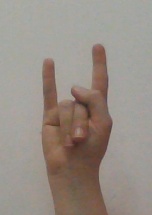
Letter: la